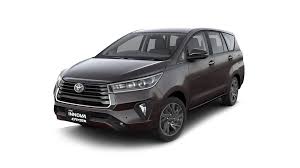
Label: noambulance